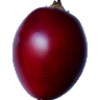
Label: tamarillo